Aristotle's biology

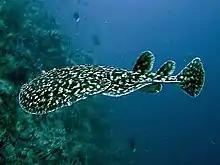
Aristotle reported correctly that electric rays were able to stun their prey.

Aristotle was the first person to study biology systematically. He spent two years observing and describing the zoology of Lesbos and the surrounding seas, including in particular the Pyrrha lagoon in the centre of Lesbos. His data are assembled from his own observations, statements given by people with specialised knowledge such as beekeepers and fishermen, and less accurate accounts provided by travellers from overseas.